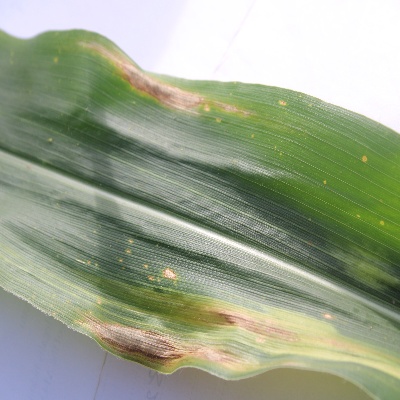
Crop: Maize
Condition: leaf blight